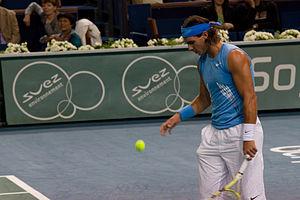
Rafael Nadal est un joueur de tennis espagnol, professionnel depuis 2001, né le 3 juin 1986 à Manacor, sur l'île de Majorque, dans l'archipel des Baléares.